Mel Pekarsky

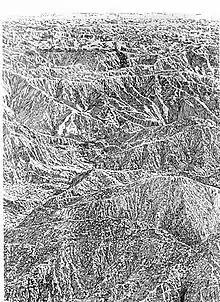
"Anxious Object", pen and ink on paper, 40" X 30", 1988, collection Snite Museum of Art, Notre Dame University, Notre Dame, Indiana.

By the mid-1970s, figures had already "walked off the picture plane ... left behind in the move" from Chicago back to New York. In 1975 a "catalyst for more change" occurred in the form of a trip to the Mojave Desert, causing him to turn from the crafting of public, abstract "landscape symbols" to the "quiet private making" of what he termed "environmentally political" pieces. Pekarsky's work then became more explicitly "engaged in a moral imperative which – like it or not, I suppose – as artists today we're all engaged in."